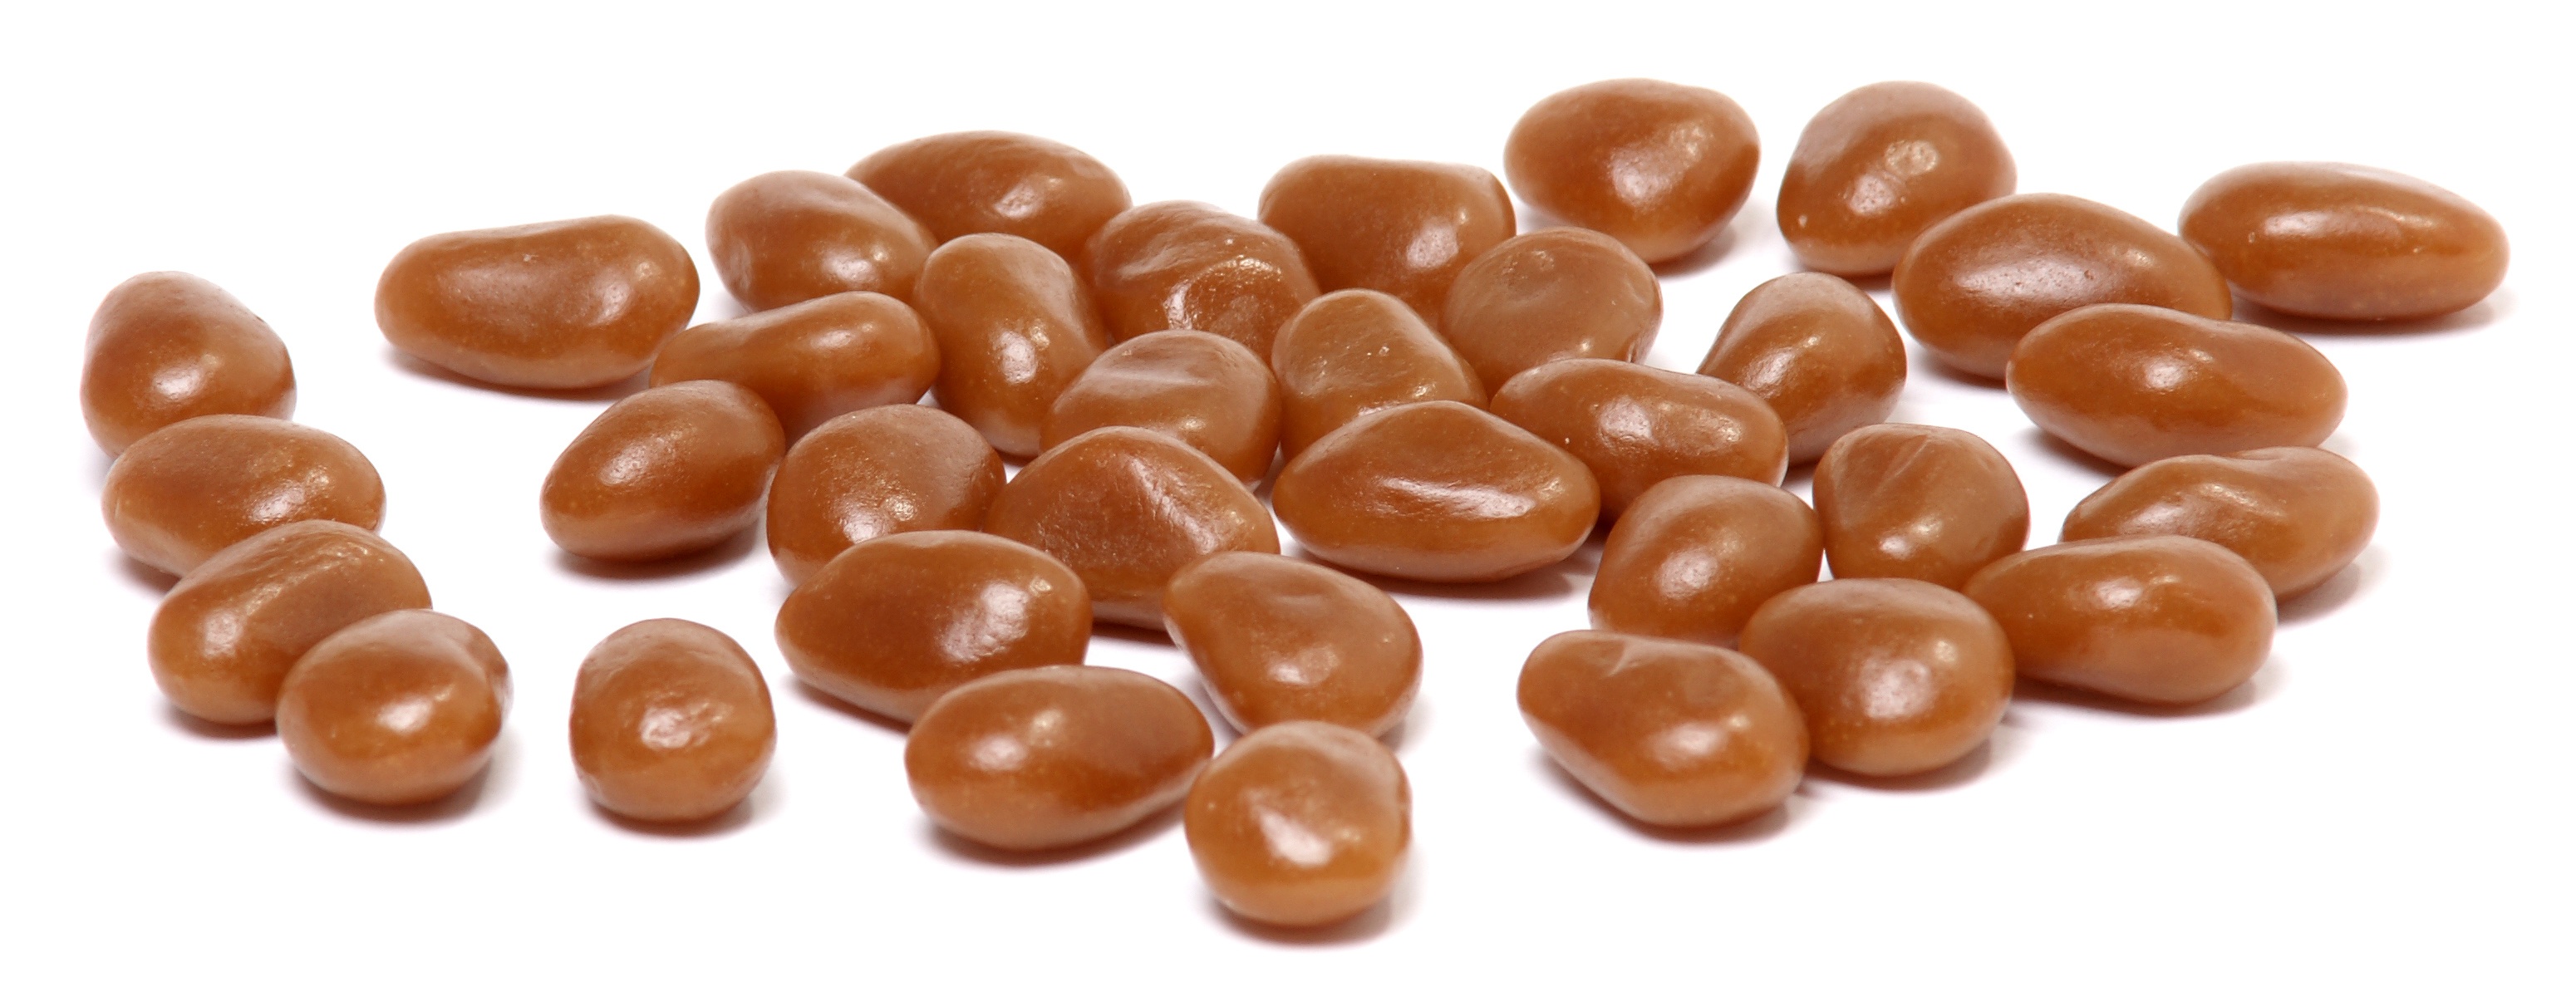
sweet, food, produce, chocolate, dessert, delicious, sugar, candy, babies, diet, hazelnut, confectionery, candies, flowering plant, unhealthy, grass family, land plant